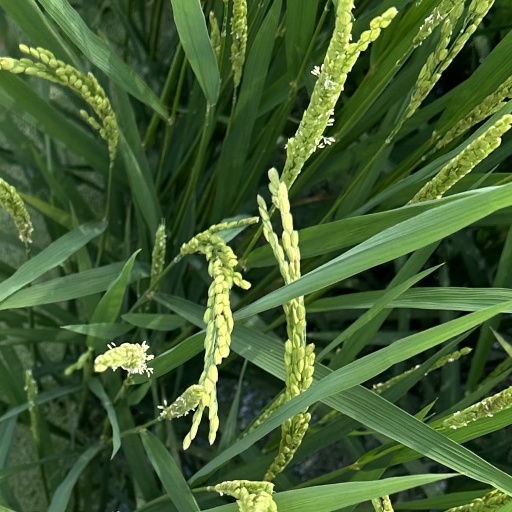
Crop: rice